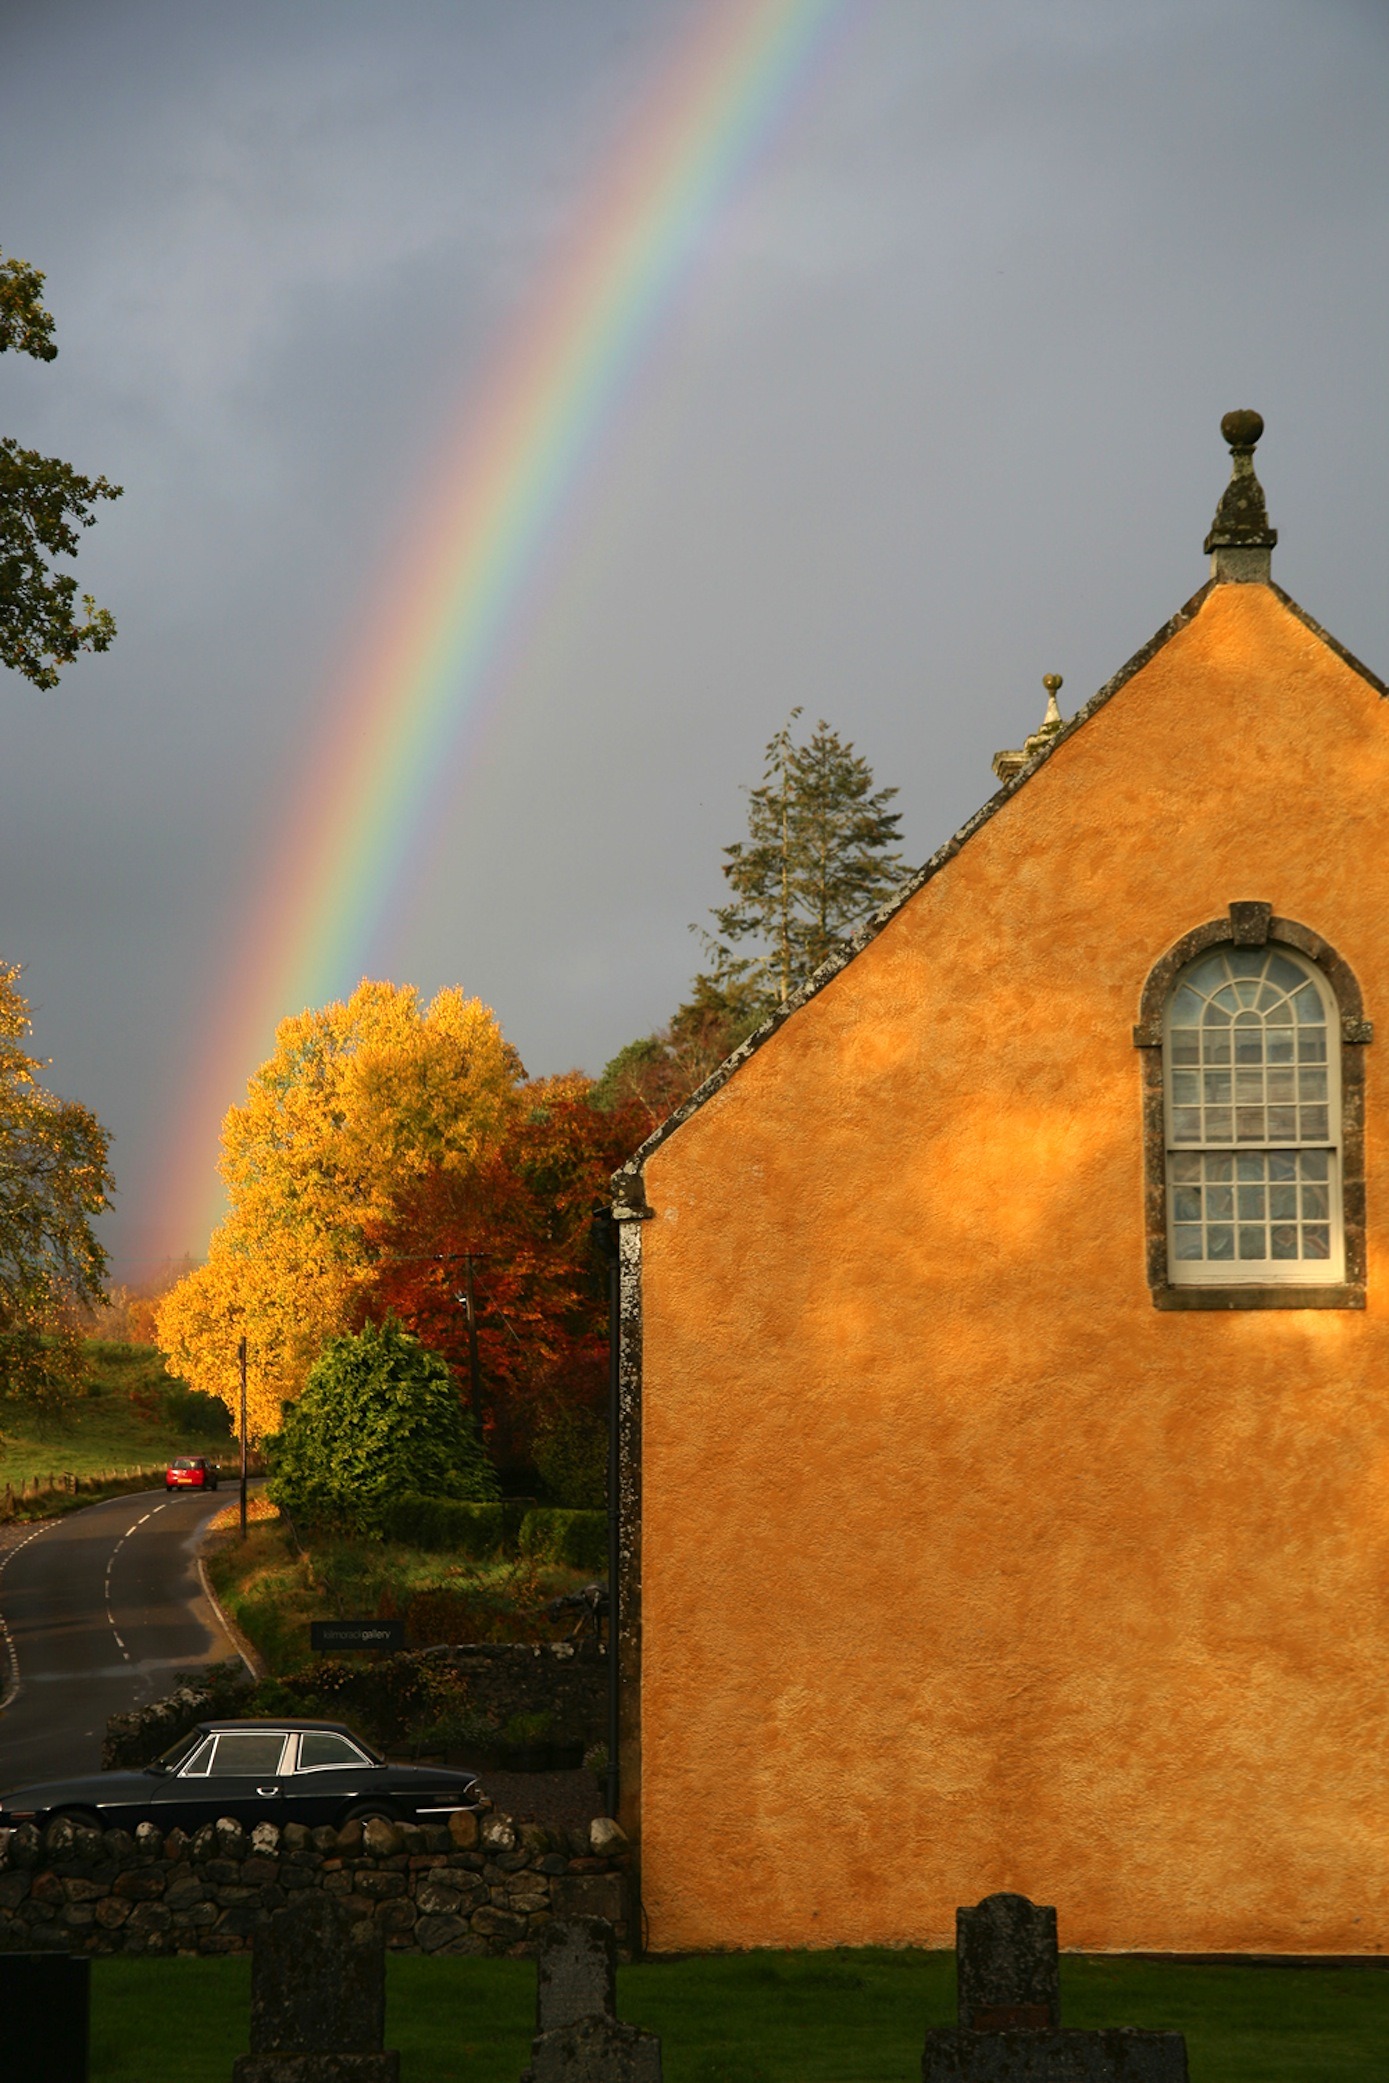
sky, sunset, countryside, house, sunlight, morning, fall, building, evening, reflection, autumn, colorful, outside, rainbow, colors, beautiful, meteorological phenomenon